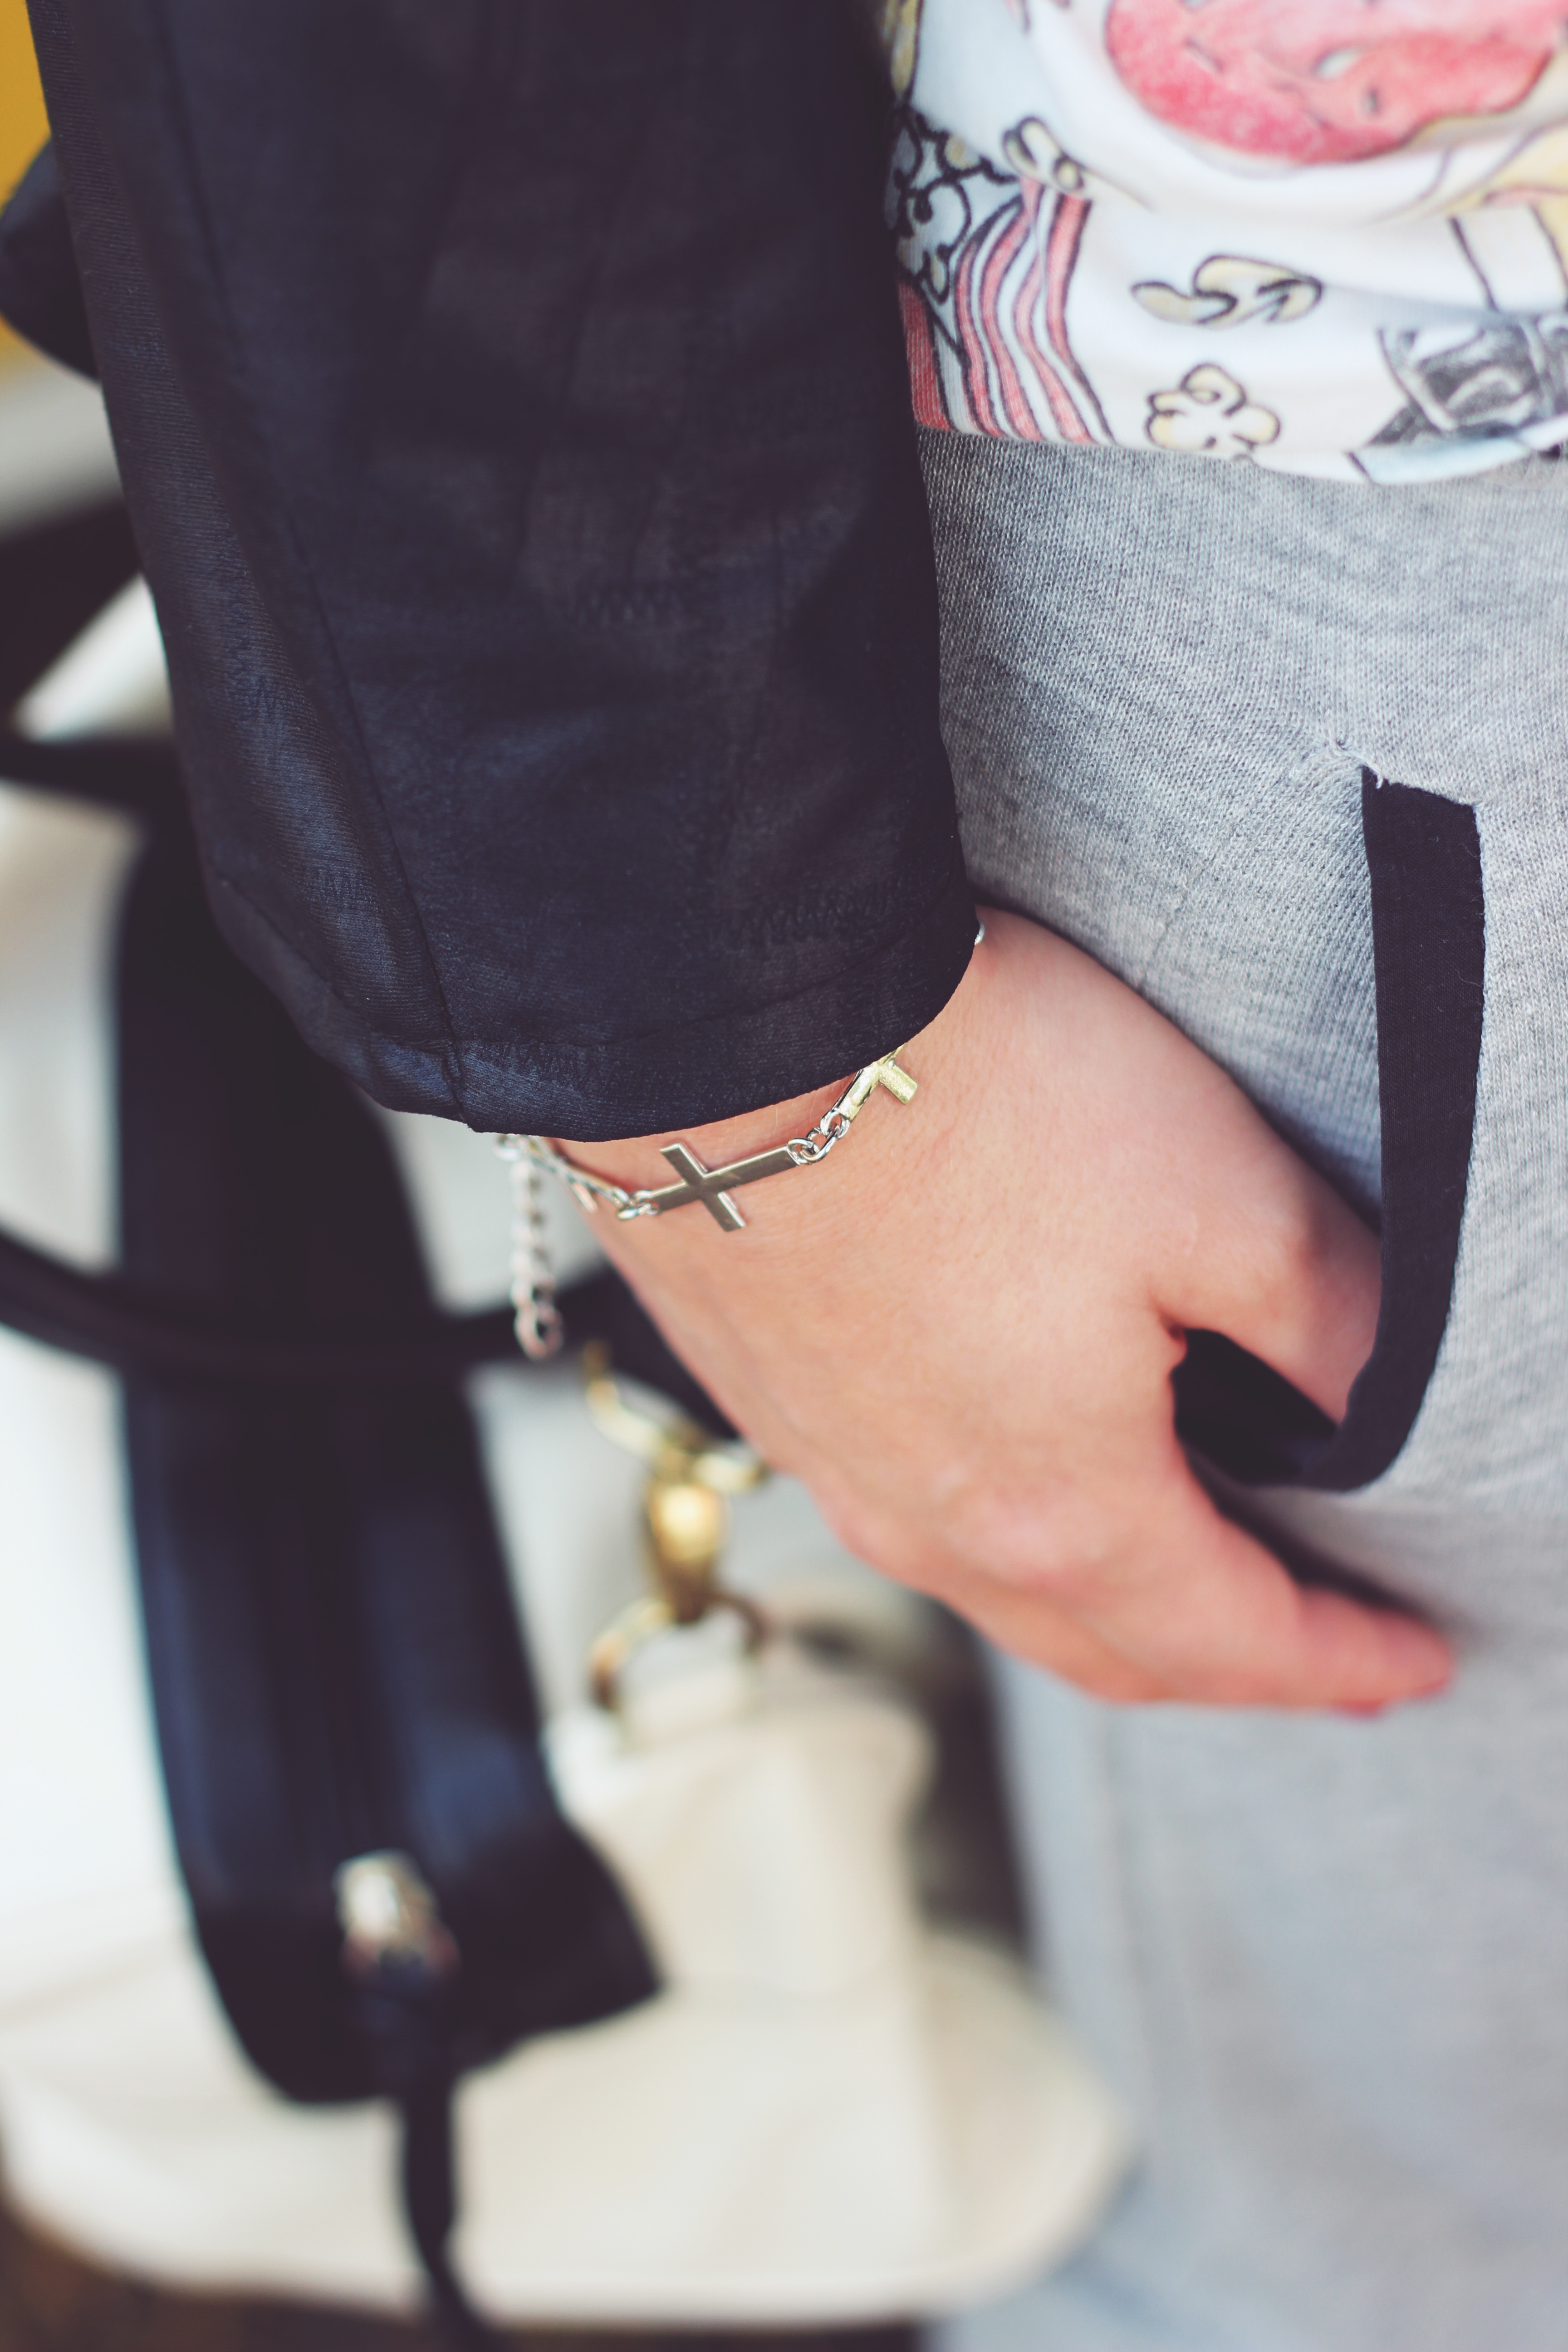
hand, shoe, white, leather, leg, spring, fashion, clothing, cross, black, lady, arm, bracelet, human body, dress, silver, sneakers, footwear, style, tights, sense, fashion accessory, high heeled footwear